Kang Kek Iew

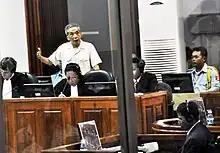
Kang before the Extraordinary Chambers in the Courts of Cambodia on 20 July 2009. He was responding to the testimony given by his former subordinate Him Huy who was a Khmer Rouge prison guard.

On 31 July 2007, Duch was formally charged with war crimes and crimes against humanity and detained by Cambodia's United Nations-backed Extraordinary Chambers in the Courts of Cambodia. Duch, represented by Cambodian lawyer Kar Savuth and French lawyer François Roux, appealed against his provisional detention by the Extraordinary Chambers in the Courts of Cambodia based on the more than eight years he spent without trial in Cambodian military detention. The appeal was unsuccessful and on 14 August 2008, the tribunal issued its indictment after completing their investigation of Duch.